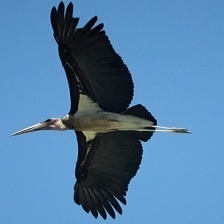
Species: MARABOU STORK
Scientific name: LEPTOPTILOS CRUMENIFER
ImageNet parent category: white_stork